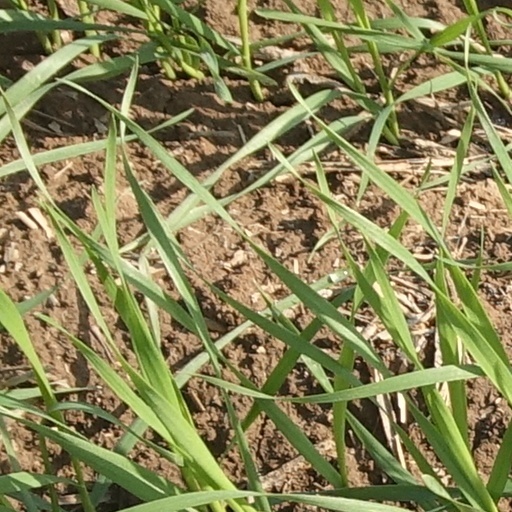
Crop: wheat